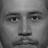
Emotion: neutral